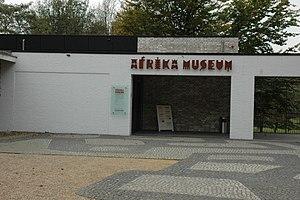
Berg en Dal est un village de la commune néerlandaise de Berg en Dal, dans la province de Gueldre. Le 31 décembre 2004, le village comptait 1 949 habitants. le village se trouvait à cheval sur les territoires des anciennes communes de Groesbeek et d'Ubbergen. Le premier janvier 2015, les communes de Groesbeek, Ubbergen et Millingen aan de Rijn ont fusionné en formant une nouvelle commune, qui est nommée en 2015 provisoirement Groesbeek, pour être renommé Berg en Dal ensuite, fin 2015.
L'Afrika Museum est un musée; une des institutions bataves parmi les meilleures consacrées aux arts africains. Situé à Berg en Dal aux Pays-Bas, dans le Limbourg néerlandais, à la périphérie de la ville de Nimègue, la plus ancienne ville des Pays-Bas, c'est un complexe avec des zones d'exposition en salles et en plein air, couvrant l'art, la culture, la musique, les photographies, les vidéos et l'architecture de l'Afrique.